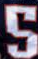
Number: 5